Henri-Joseph de Croes

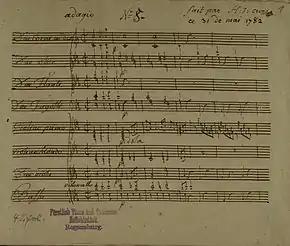
First page of Symphony No 1, 1782

As he could not find a position as a musician in Brussels his father relied on his connections to arrange for him to audition for the Thurn und Taxis orchestra in Regensburg. He was hired in 1776 at a salary of 400 florins. It was Karl Anselm, Prince von Thurn und Taxis, a great lover of music, who engaged him for the orchestra. The hiring of the promising violist de Croes fitted in perfectly with the Prince's aim of building it into a first-rate orchestra. He also collected an extensive musical library. The orchestra's members included some of the leading musicians of the time such as the French viol player Joseph Touchemoulin, the Bohemian violin player Franz Xaver Pokorny, the Italian flautist Fiorante Agustinelli and the Italian oboist Giovanni Palestrini. Theodor von Schacht was at the time of de Croes' appointment the Kapellmeister of the orchestra. Von Schacht was a decent composer and producer of German and Italian operas as well as an excellent administrator of the Regensburg court orchestra. In this period courts were competing with each other through their support for the arts including court music. Prince Karl Anselm's efforts were successful. The Thurn und Taxis orchestra at Regensburg was ranked as one of the best in German-speaking territories in the late 18th century. Its sole rivals were the Hofkapelle in Mannheim and the orchestra of the Esterházy with Joseph Haydn at its Kapellmeister.